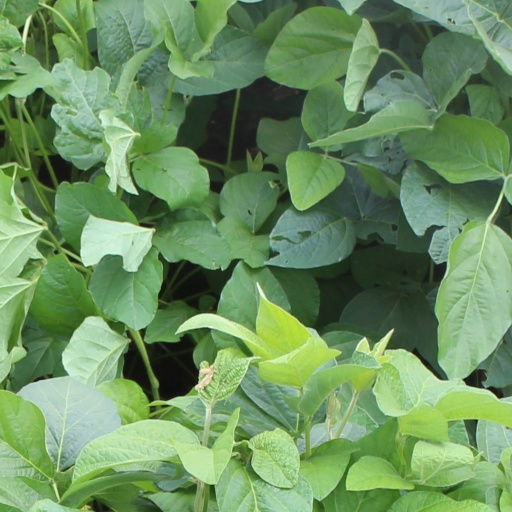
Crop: soybean